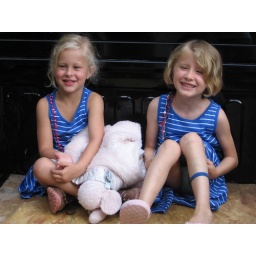
girls in a truck